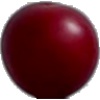
Label: Cherry Wax Red 1